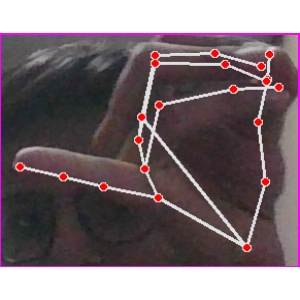
अक्षर: च